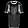
Label: Dress